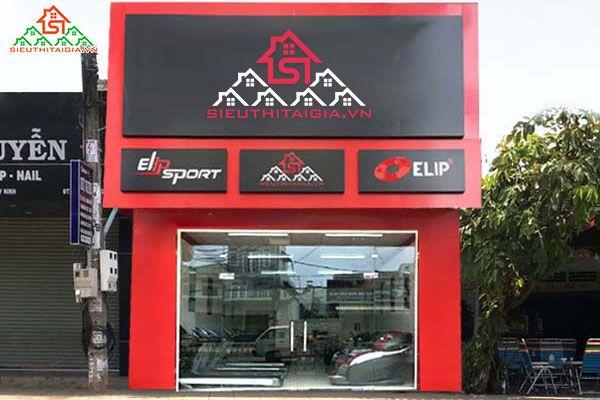
cửa hàng này chuyên bán các các loại máy móc dụng cụ tập thể dục